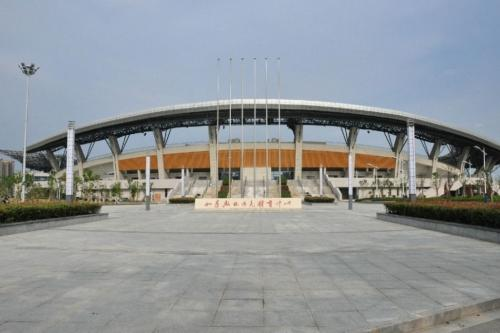
地标名称：如皋奥林匹克体育中心
所在城市：南通市·如皋市